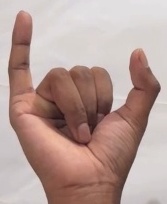
ASL sign: Y